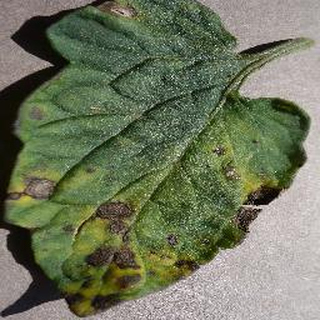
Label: tomato_early_blight